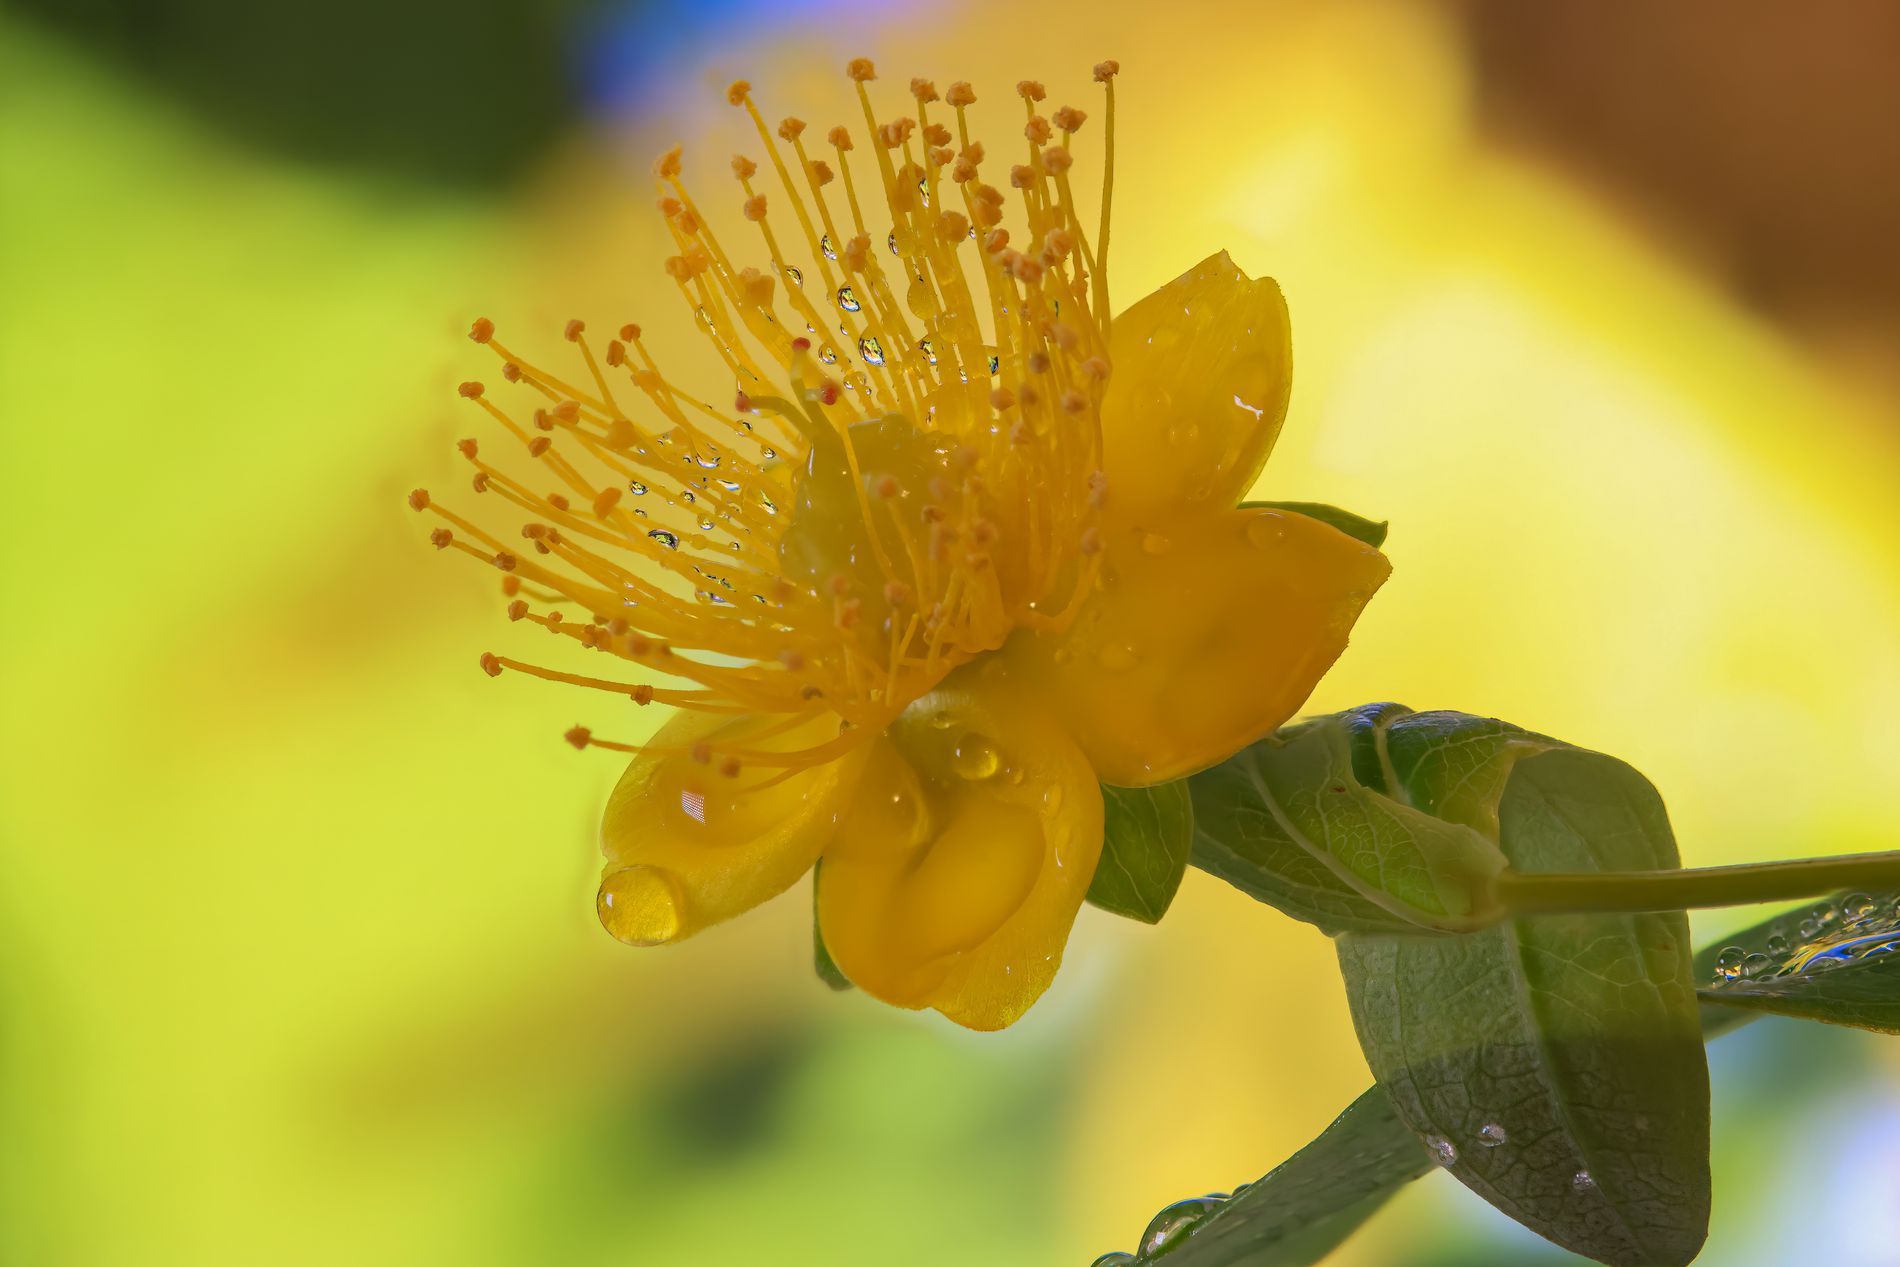
Yellow Flower with Green Leaves
The photo shows a bright yellow flower. The flower has several green leaves below it. The background is blurred.
This is a close-up shot taken at eye level, focusing on the single flower. The setting appears to be outdoors. The atmosphere feels fresh. The colors are vibrant, with the bright yellow of the flower contrasting against the green and yellow of the blurred background. The lighting is likely natural.
Labels: Plant, Pollen, Anther, Flower, Petal, Leaf, Geranium, Anemone, Daffodil, Leaves, Blurred Background
Camera: Canon Canon EOS R7
Lens: 105.0 mm, Sigma 105mm f/2.8 EX DG OS HSM Macro
Aperture: F8
Exposure: 1/40 sec
ISO: 6400
Focal length: 105.0 mm